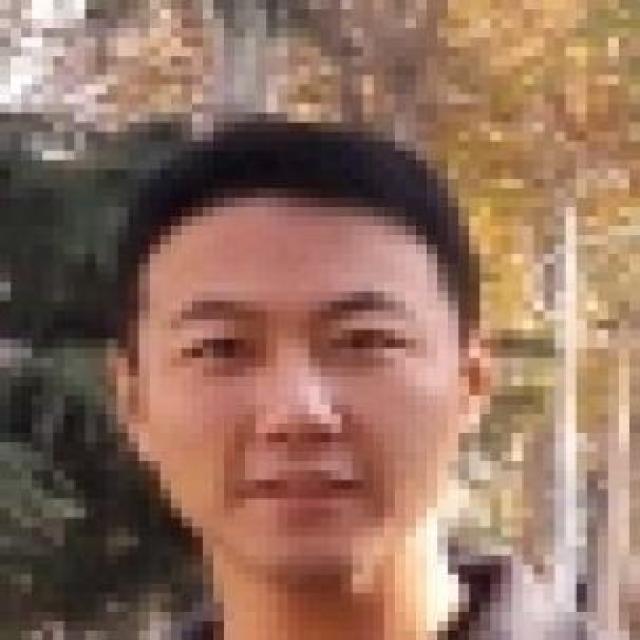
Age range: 21-44